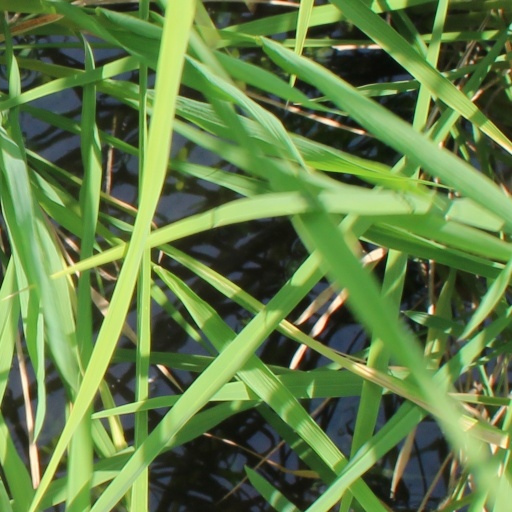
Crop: rice